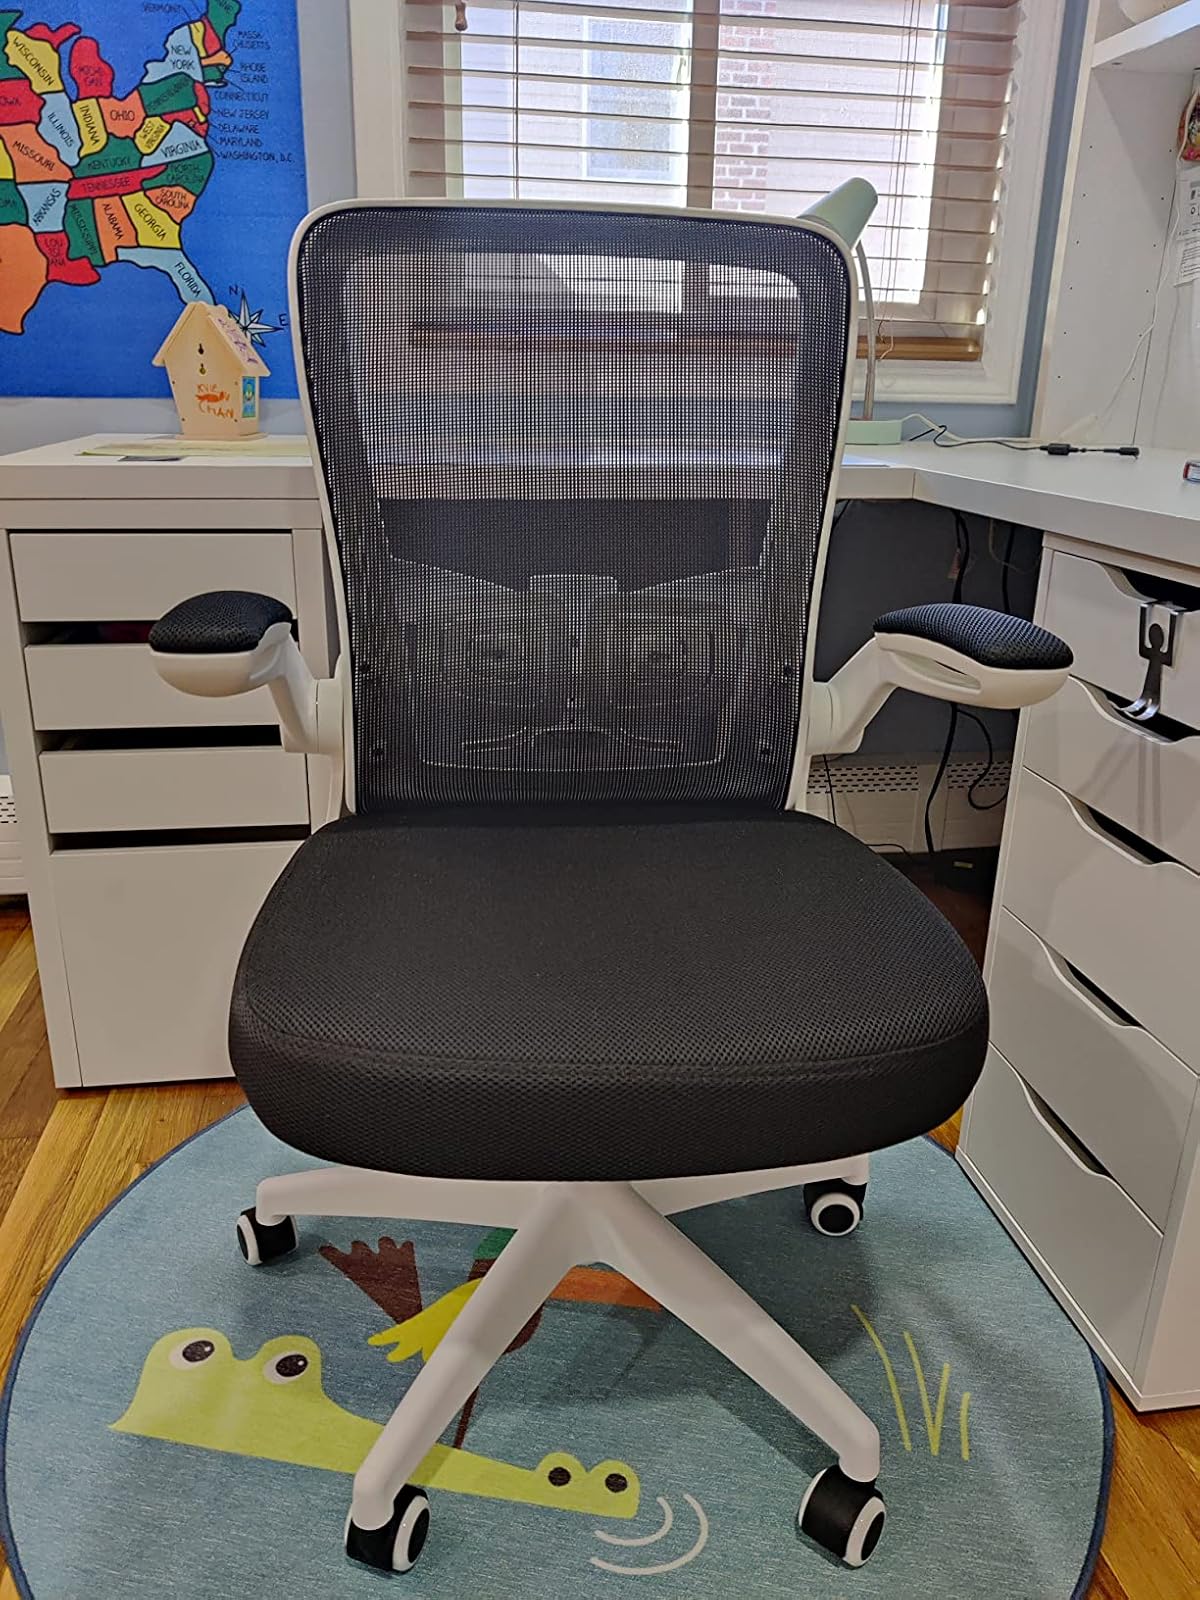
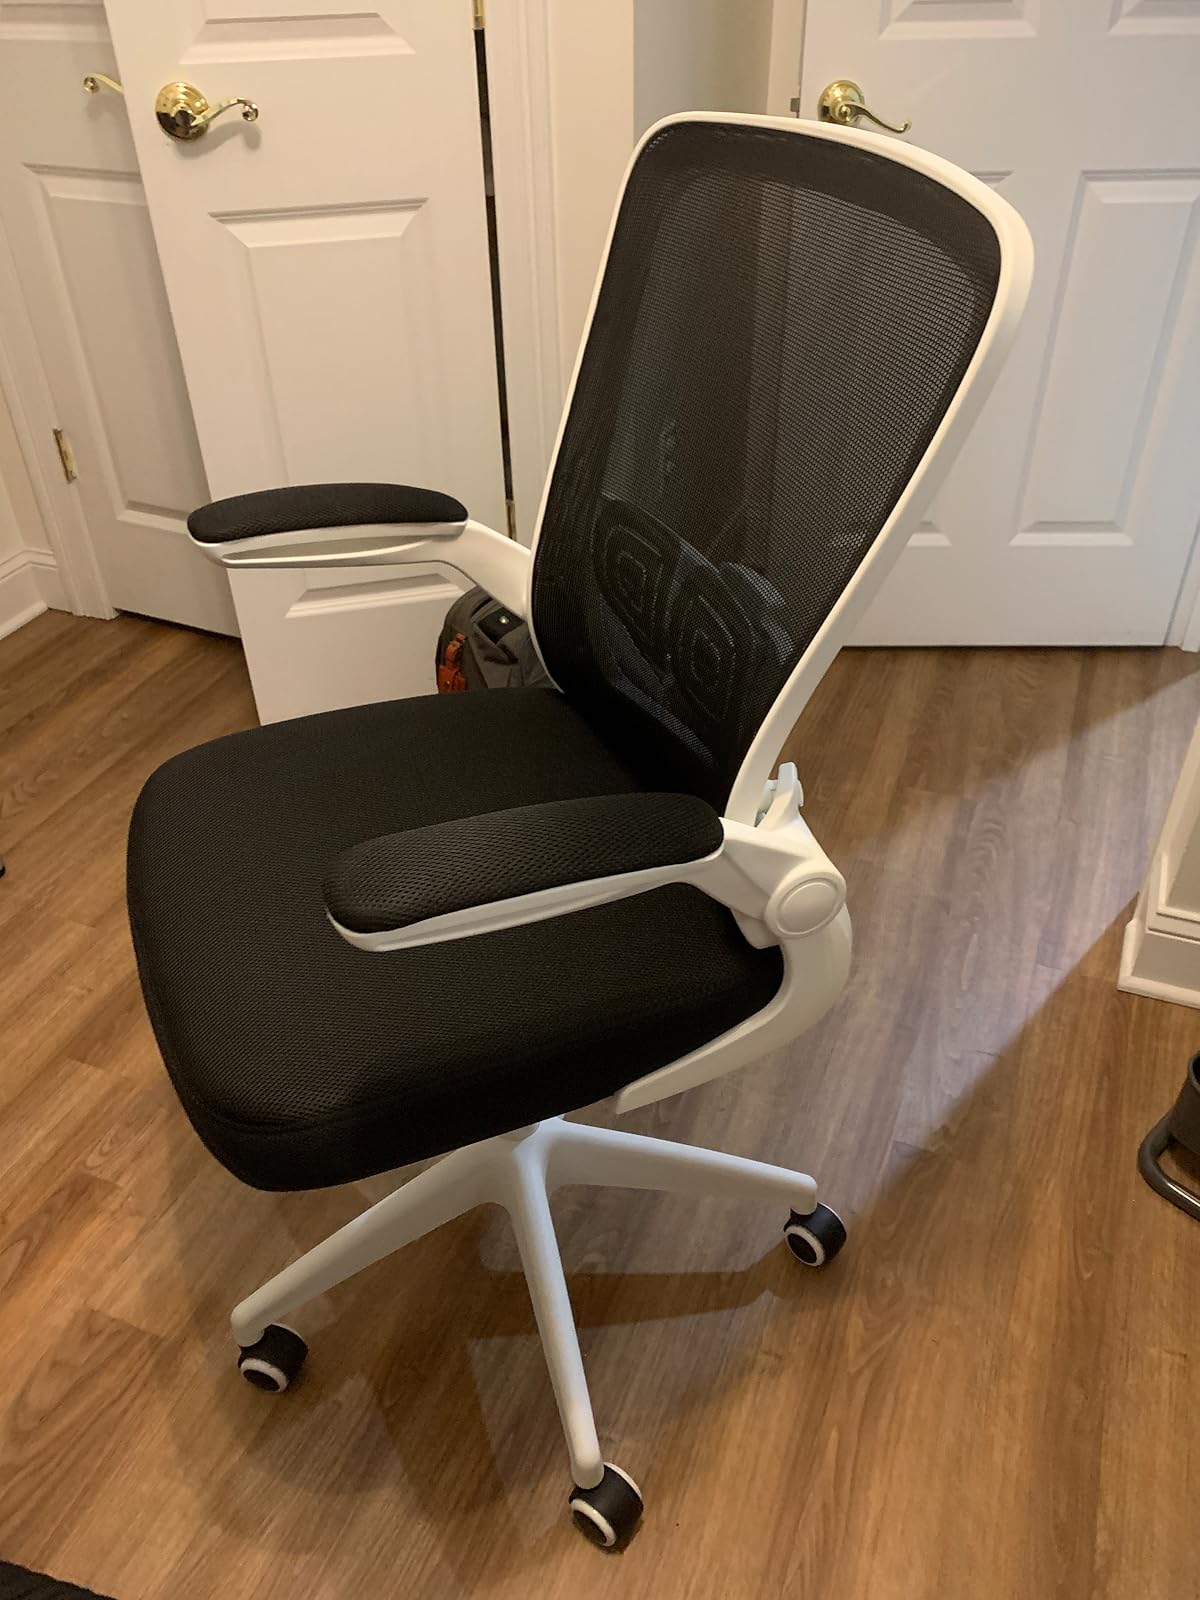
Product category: items_chair
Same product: yes